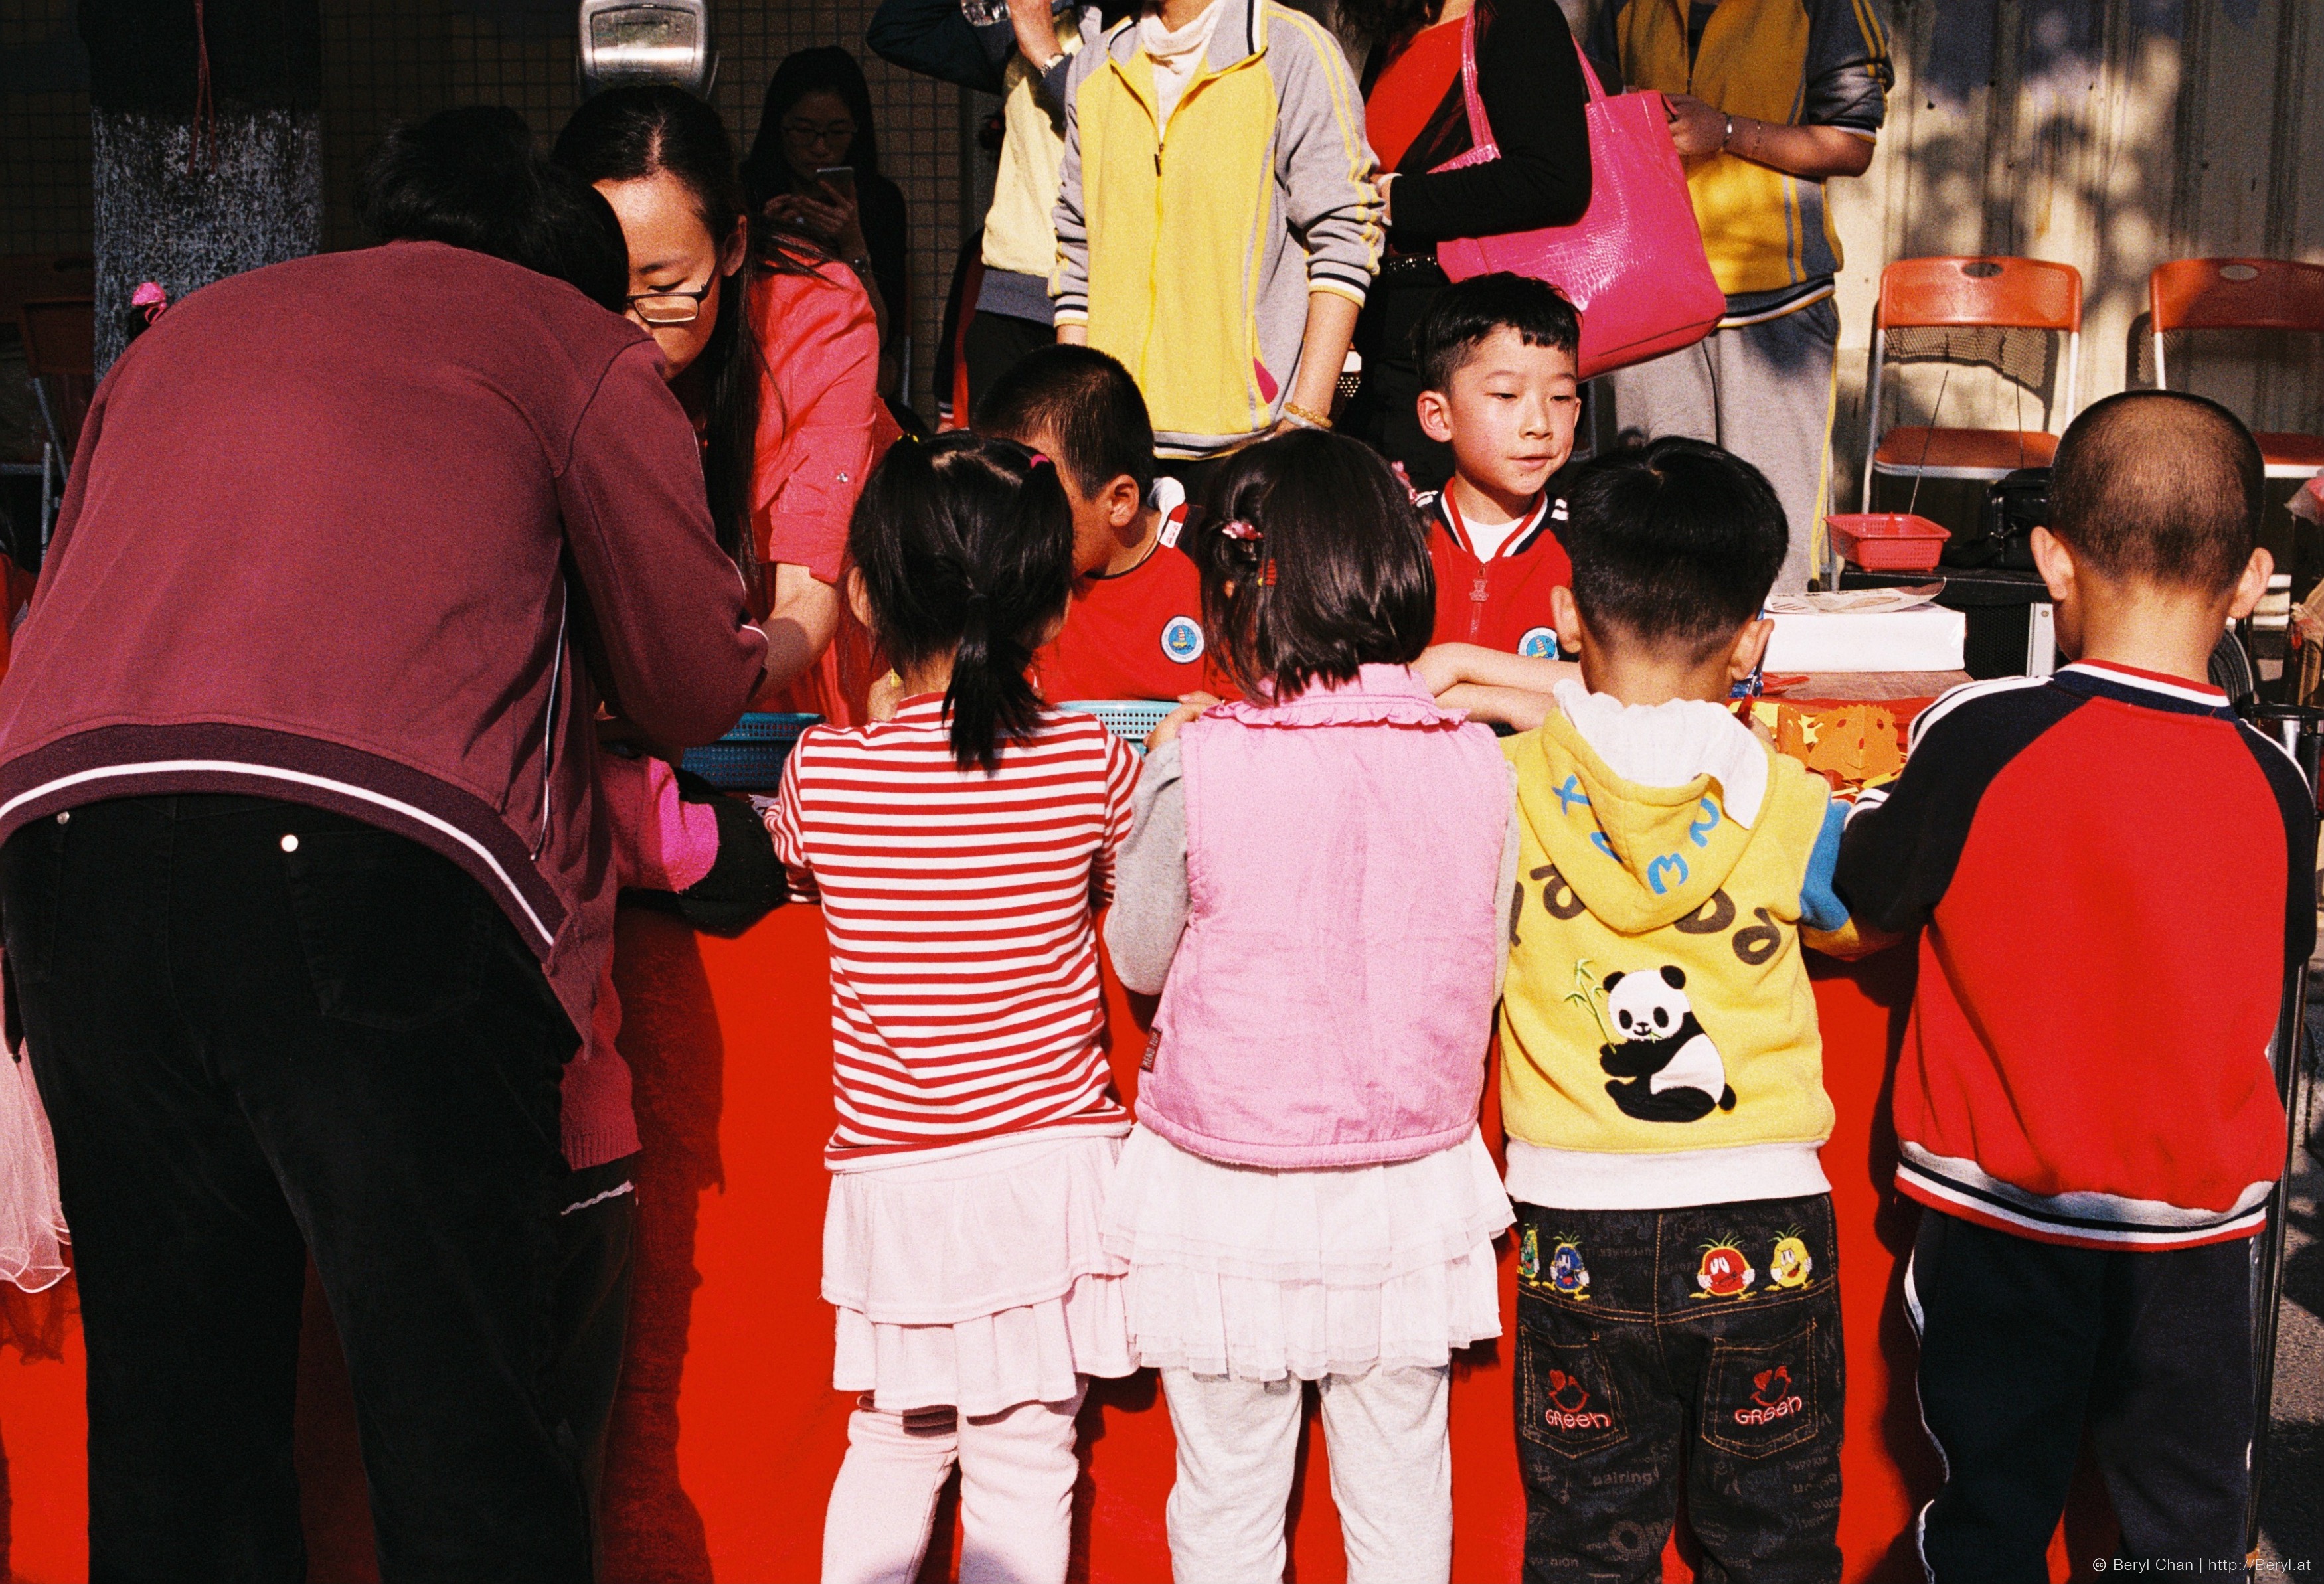
people, street, urban, film, crowd, slr, chinese, red, youth, nikon, clothing, face, candid, happy, newyear, agfa, costume, documentary, nikonf3, agfavistaplus200, snap, snapshots, f3, chinesenewyear